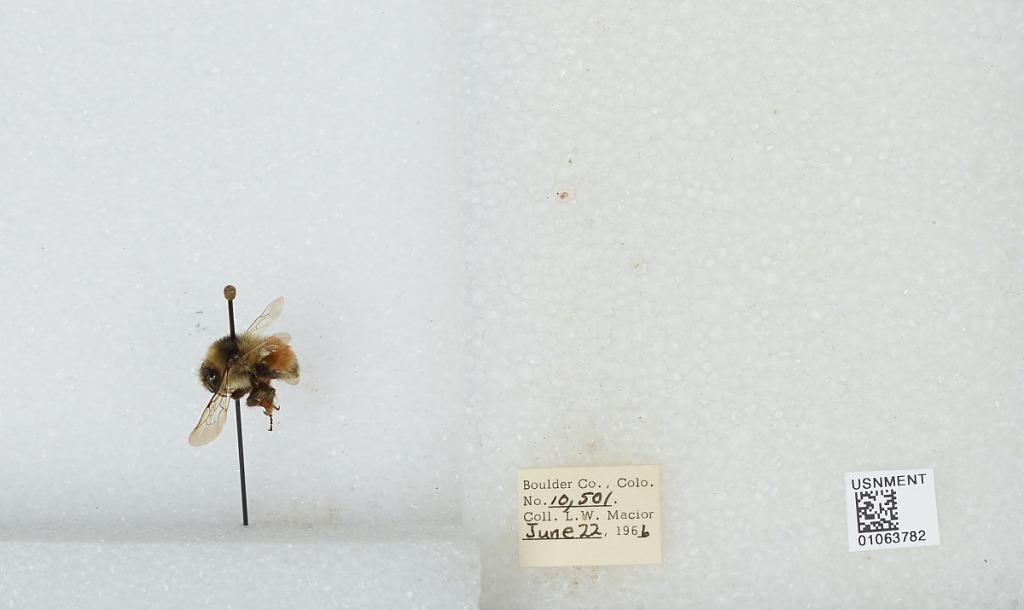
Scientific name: Bombus (Pyrobombus) bifarius Cresson
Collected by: L. Macior
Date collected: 1966-6-22
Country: United States
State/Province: Colorado
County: Boulder
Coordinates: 40.0017, -105.308